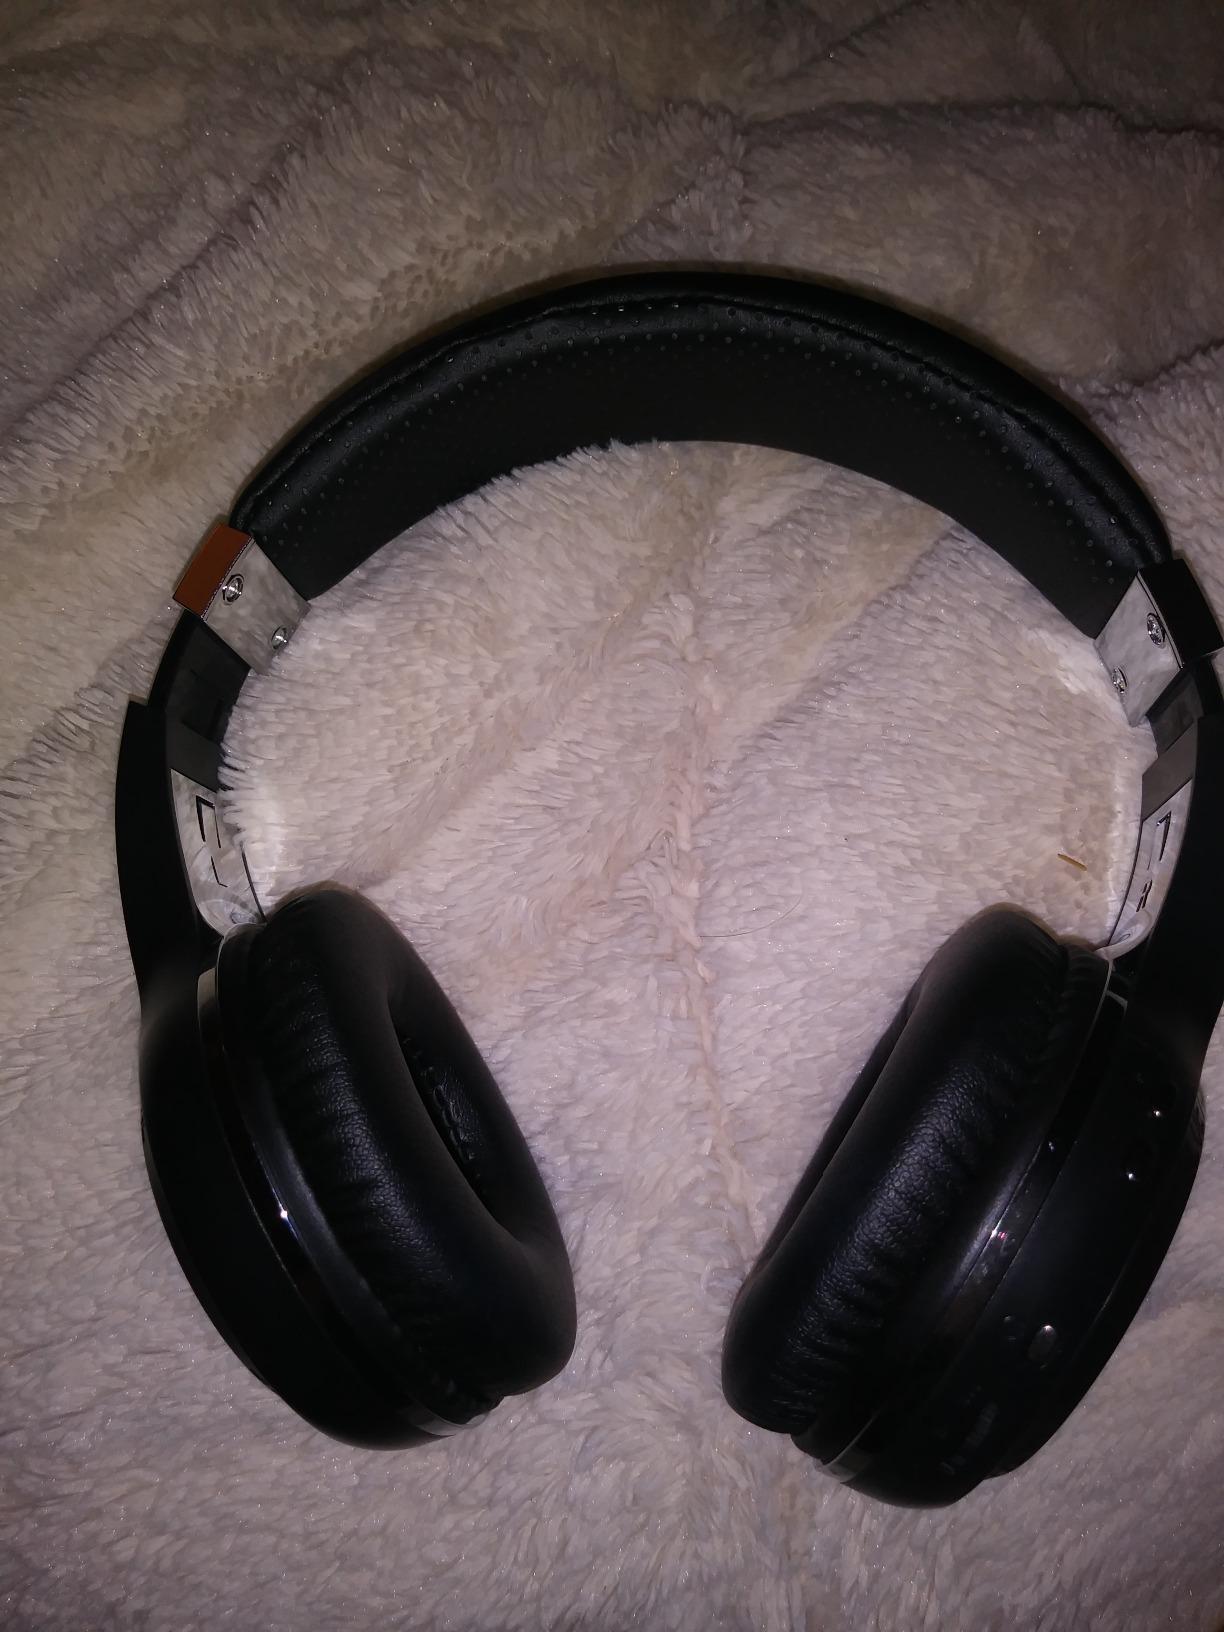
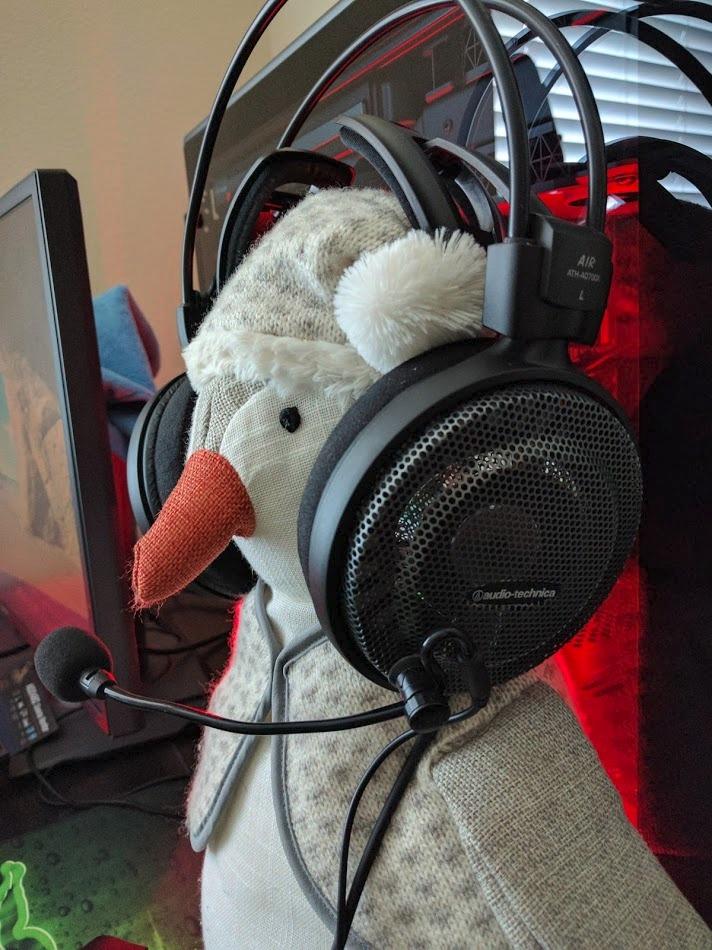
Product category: headphones
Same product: no